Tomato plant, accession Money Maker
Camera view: horizontal (90 deg, fisheye); turntable rotation: 210 degrees
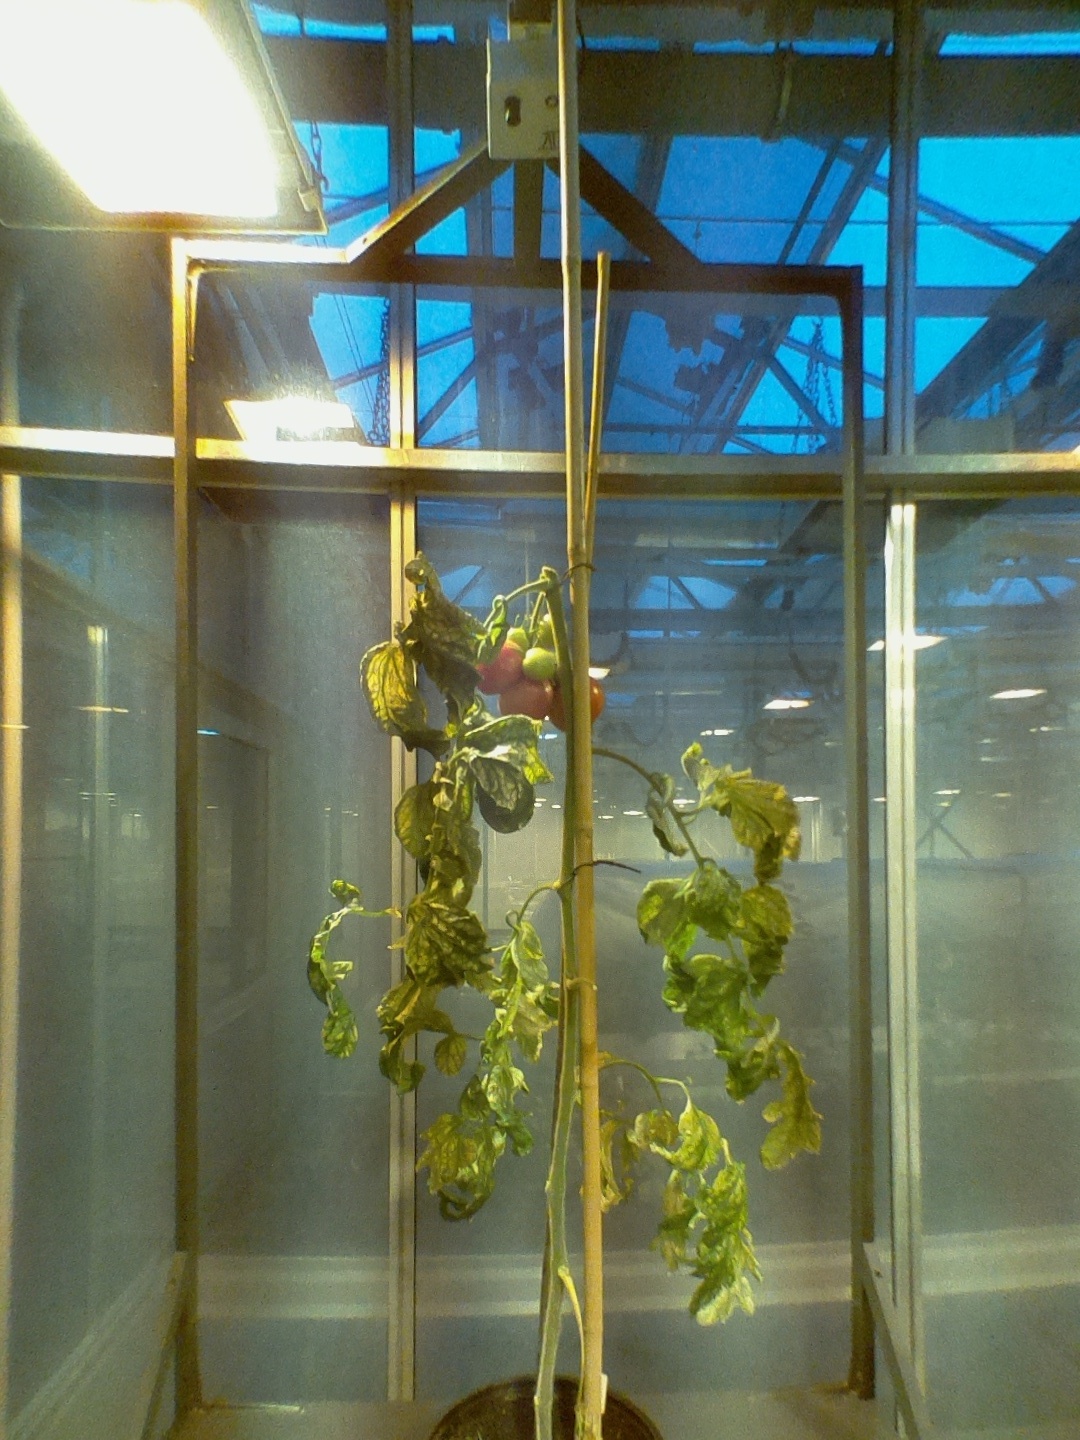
BBCH growth stage 85: 50%-60% of fruits show typical fully ripe color